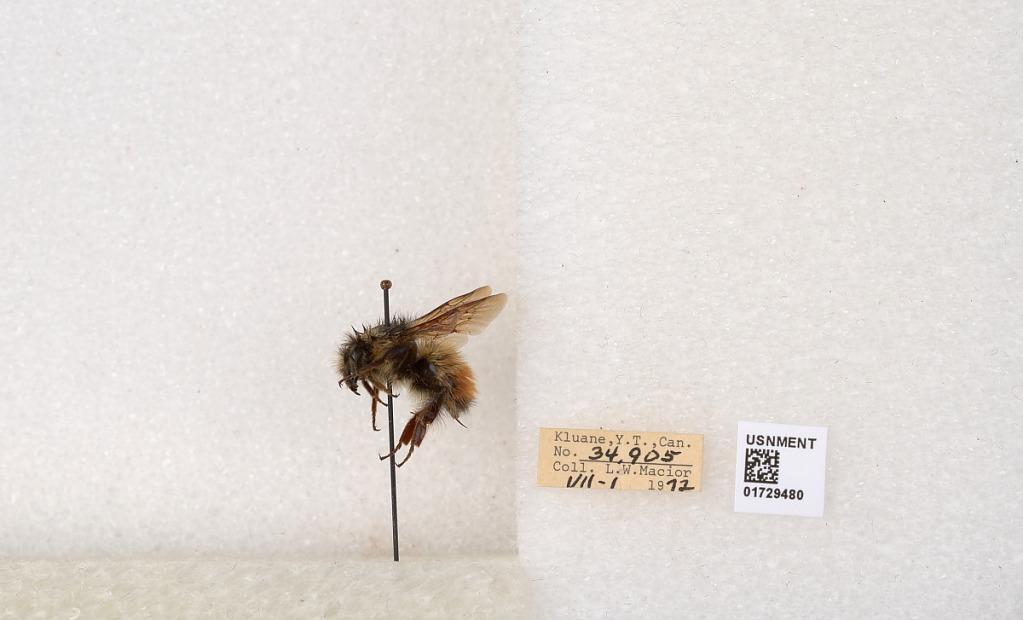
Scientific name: Bombus flavifrons Cresson
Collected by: L. Macior
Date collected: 1972-7-1
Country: Canada
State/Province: Yukon Territory
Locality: Kluane National Park and Reserve
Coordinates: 60.7493, -139.504